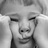
Emotion: neutral